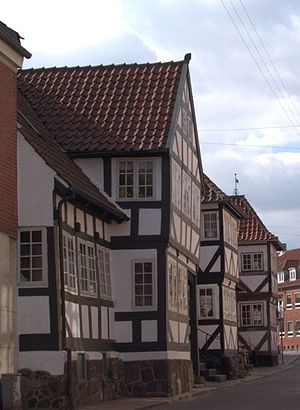
Svendborg / Kultur / Arkitektur og kirker
Karnaphusene, Bagergade 1-5
Bagergade 1, 3 og 5 i Svendborg. Fredede bygninger: https://www.kulturarv.dk/fbb/sagvis.pub?sag=12008814 https://www.kulturarv.dk/fbb/sagvis.pub?sag=12009013 https://www.kulturarv.dk/fbb/sagvis.pub?sag=12008945
Svendborg er en dansk havne- og søfartsby på det sydlige Fyn. Med 27.068 indbyggere er det Fyns næststørste by efter Odense. Svendborg er hovedby i Svendborg Kommune og hører til Region Syddanmark. Svendborg er en gammel købstad og har selv i moderne tid bevaret sin ældre bykerne med smalle gader, torve og gårdmiljøer. Byen blev grundlagt i 1200-tallet og fejrede i 2003 sin 750-års fødselsdag.